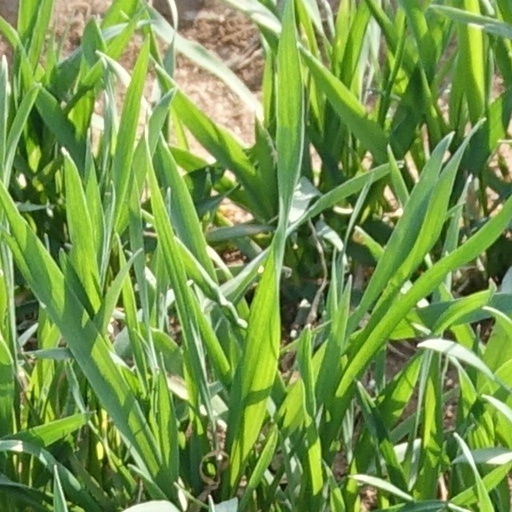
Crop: wheat